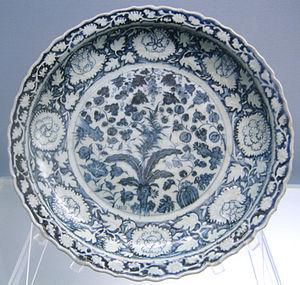
Le rinceau désigne un motif ornemental constitué d'une arabesque de feuillages, de fleurs ou de fruits sculptée ou peinte servant d'ornement en architecture ou dans les arts décoratifs.
La dynastie Yuan, officiellement le Grand Yuan, est une dynastie mongole fondée par Kubilai Khan, le chef du clan des Bordjiguines, qui règne sur la Chine de 1279 à 1368. Elle vient à la suite de la dynastie Song, qui avait régné sur la Chine entre 960 et 1127, puis sur la Chine du Sud entre 1127 et 1279, et précède la dynastie Ming. Bien que les Mongols aient régné pendant des décennies sur des territoires incluant la Chine du Nord, ce n'est qu'en 1271 que Kubilai Khan proclame officiellement la fondation de sa dynastie en suivant la tradition chinoise, et la conquête de la totalité de la Chine n'est achevée qu'en 1279. Son royaume est, à ce moment-là, isolé des autres Khanats et contrôle la plus grande partie de la Chine moderne et de ses environs, y compris le territoire qui correspond actuellement à la Mongolie. C'est la première dynastie non-chinoise à gouverner toute la Chine et elle dure jusqu'en 1368, date à laquelle la nouvellement fondée dynastie Ming chasse les empereurs Mongols de Chine, ce qui oblige les Gengiskhanides à se replier dans leur patrie mongole, ou ils fondent la dynastie Yuan du Nord.
La céramique chinoise, principalement connue pour la porcelaine que les Chinois ont inventée, est riche d'une longue tradition d'innovations techniques et stylistiques.